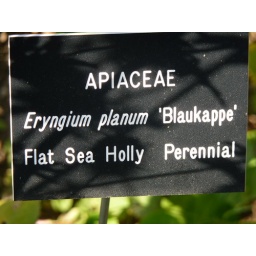
A sign for the Flat Sea Holly spotted in the Matanuska Valley Agricultural Showcase at the Visitor Center in Palmer, Alaska